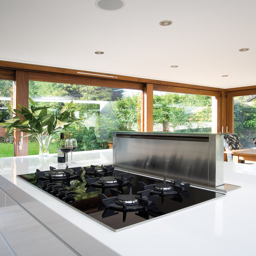
example of a trendy kitchen design in other with flat - panel cabinets and white cabinets